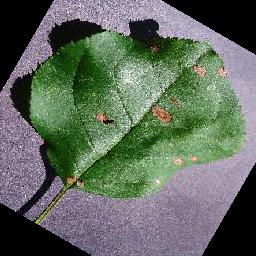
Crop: apple
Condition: black_rot